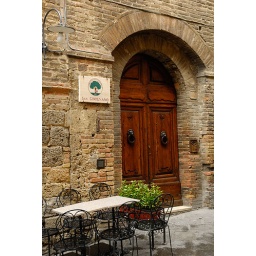
On the main street in the very beautiful medieval hill town of San Gimignano in Tuscany, Italy